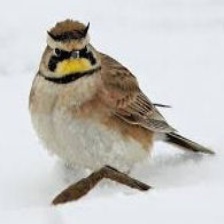
Species: HORNED LARK
Scientific name: EREMOPHILA ALPESTRIS